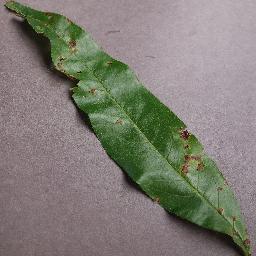
Label: Peach___Bacterial_spot